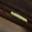
Label: caterpillar